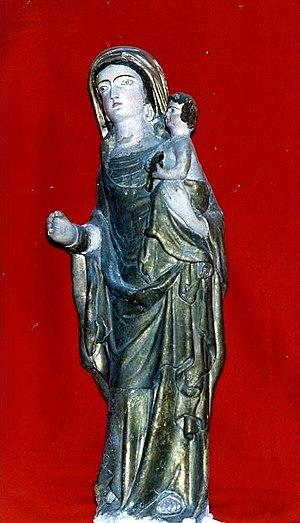
Laroque - Chapelle Saint-Jean - Vierge à l'enfant et à l'oiseau.
La chapelle Saint-Jean de Laroque est un édifice religieux situé au cœur du village médiéval de Laroque dans le département français de l'Hérault et la région Occitanie.